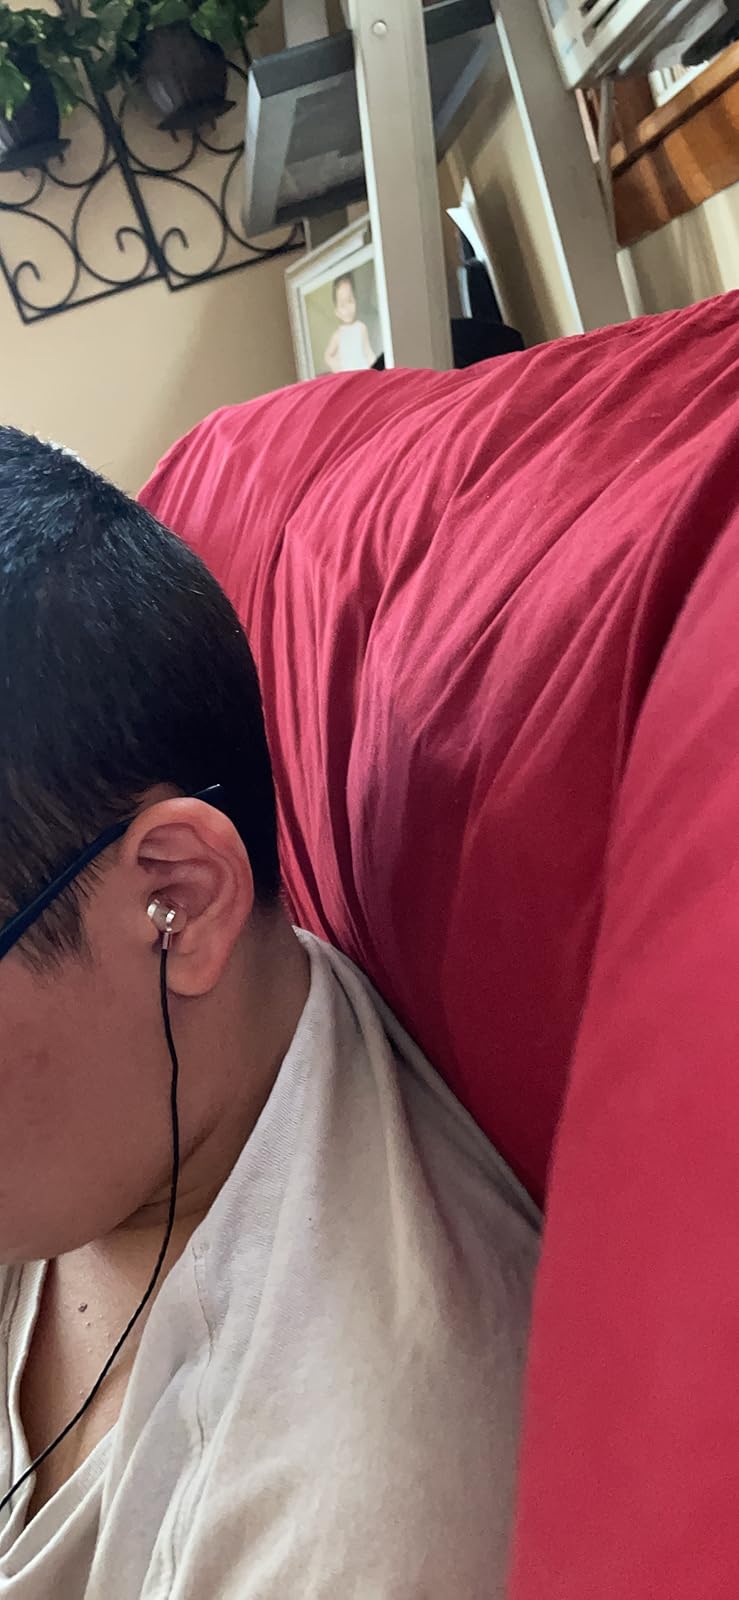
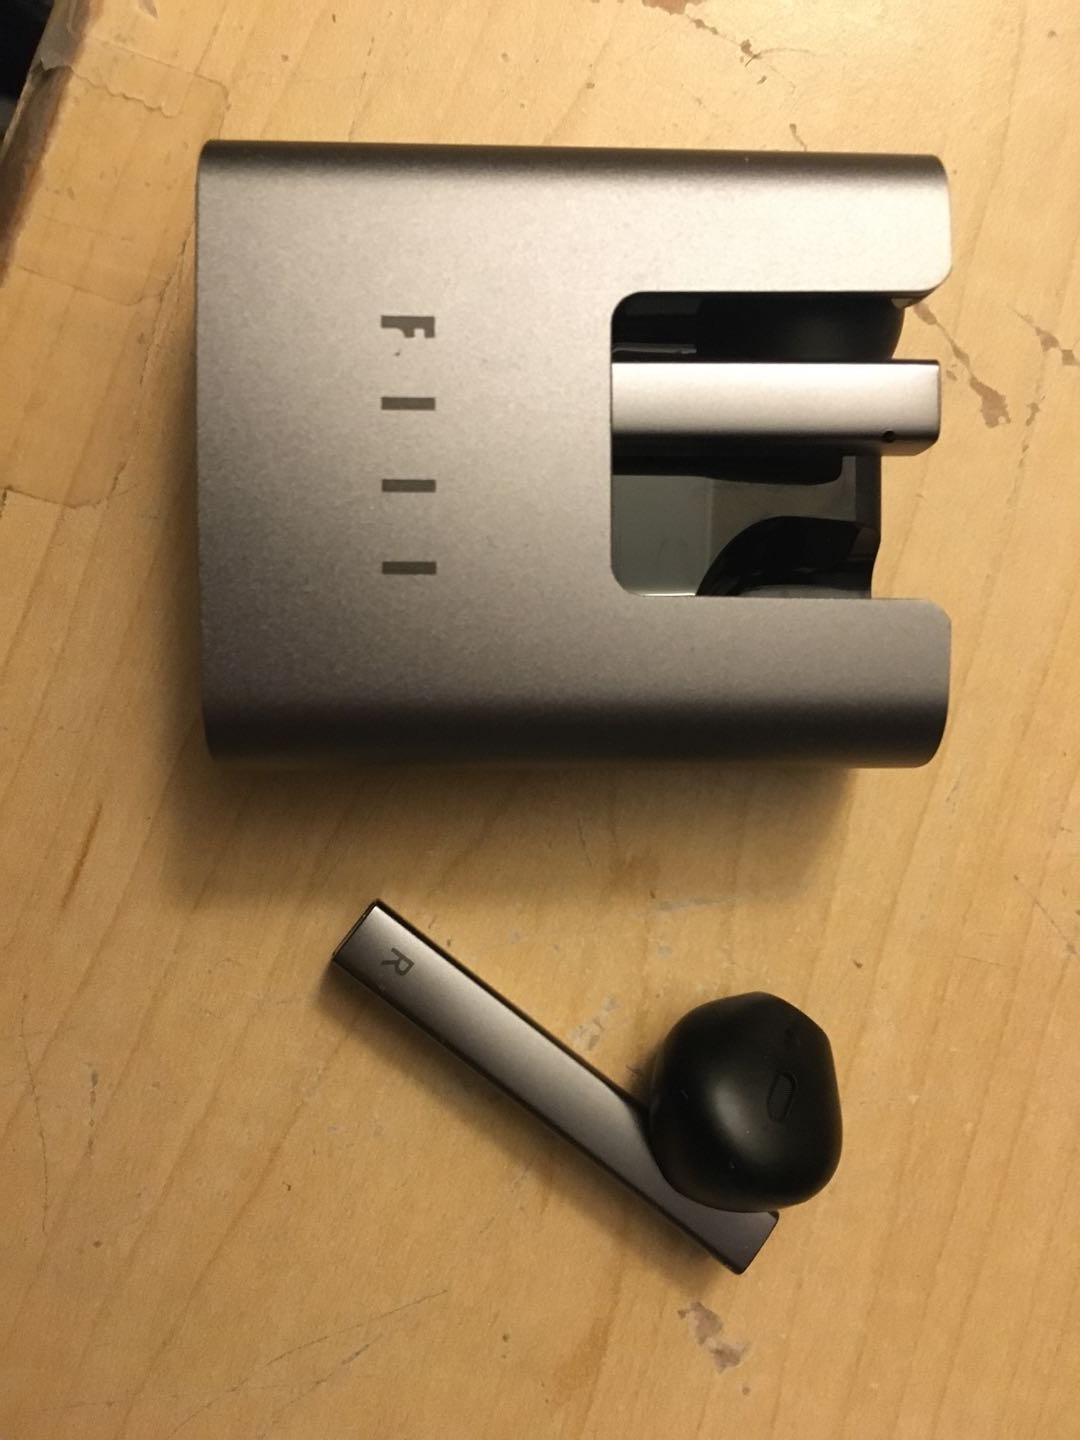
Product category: earbuds
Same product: no